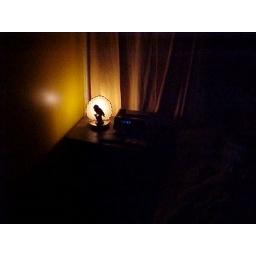
the lamp in the room of the bird next to the clock